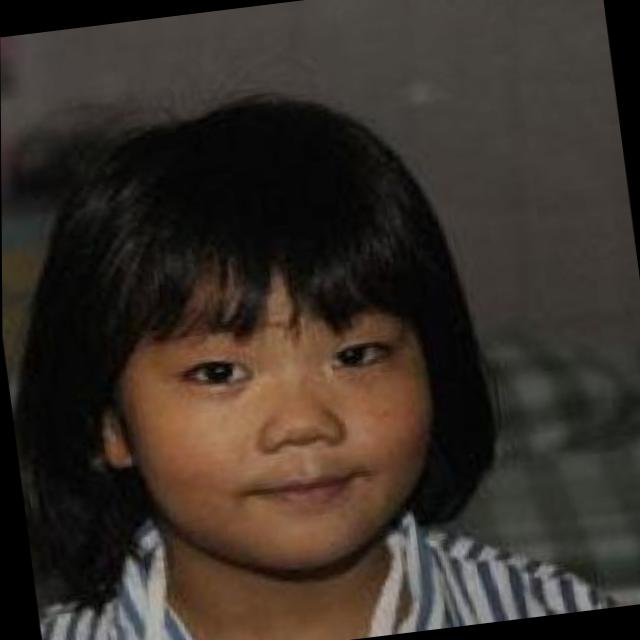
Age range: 0-12